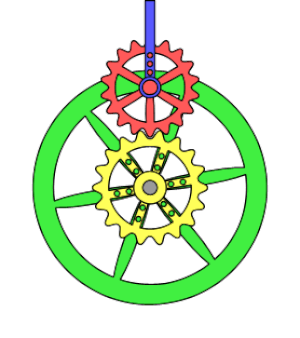
La transmission par engrenage soleil et planète était utilisée pour convertir un mouvement de translation vertical en un mouvement de rotation, en sortie d'un dispositif utilisant une machine à vapeur à balancier.